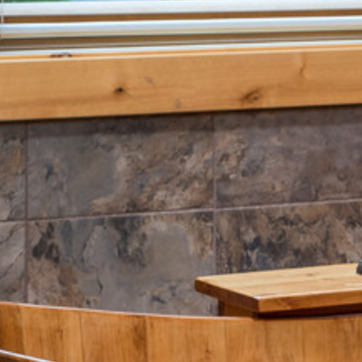
Material: tile